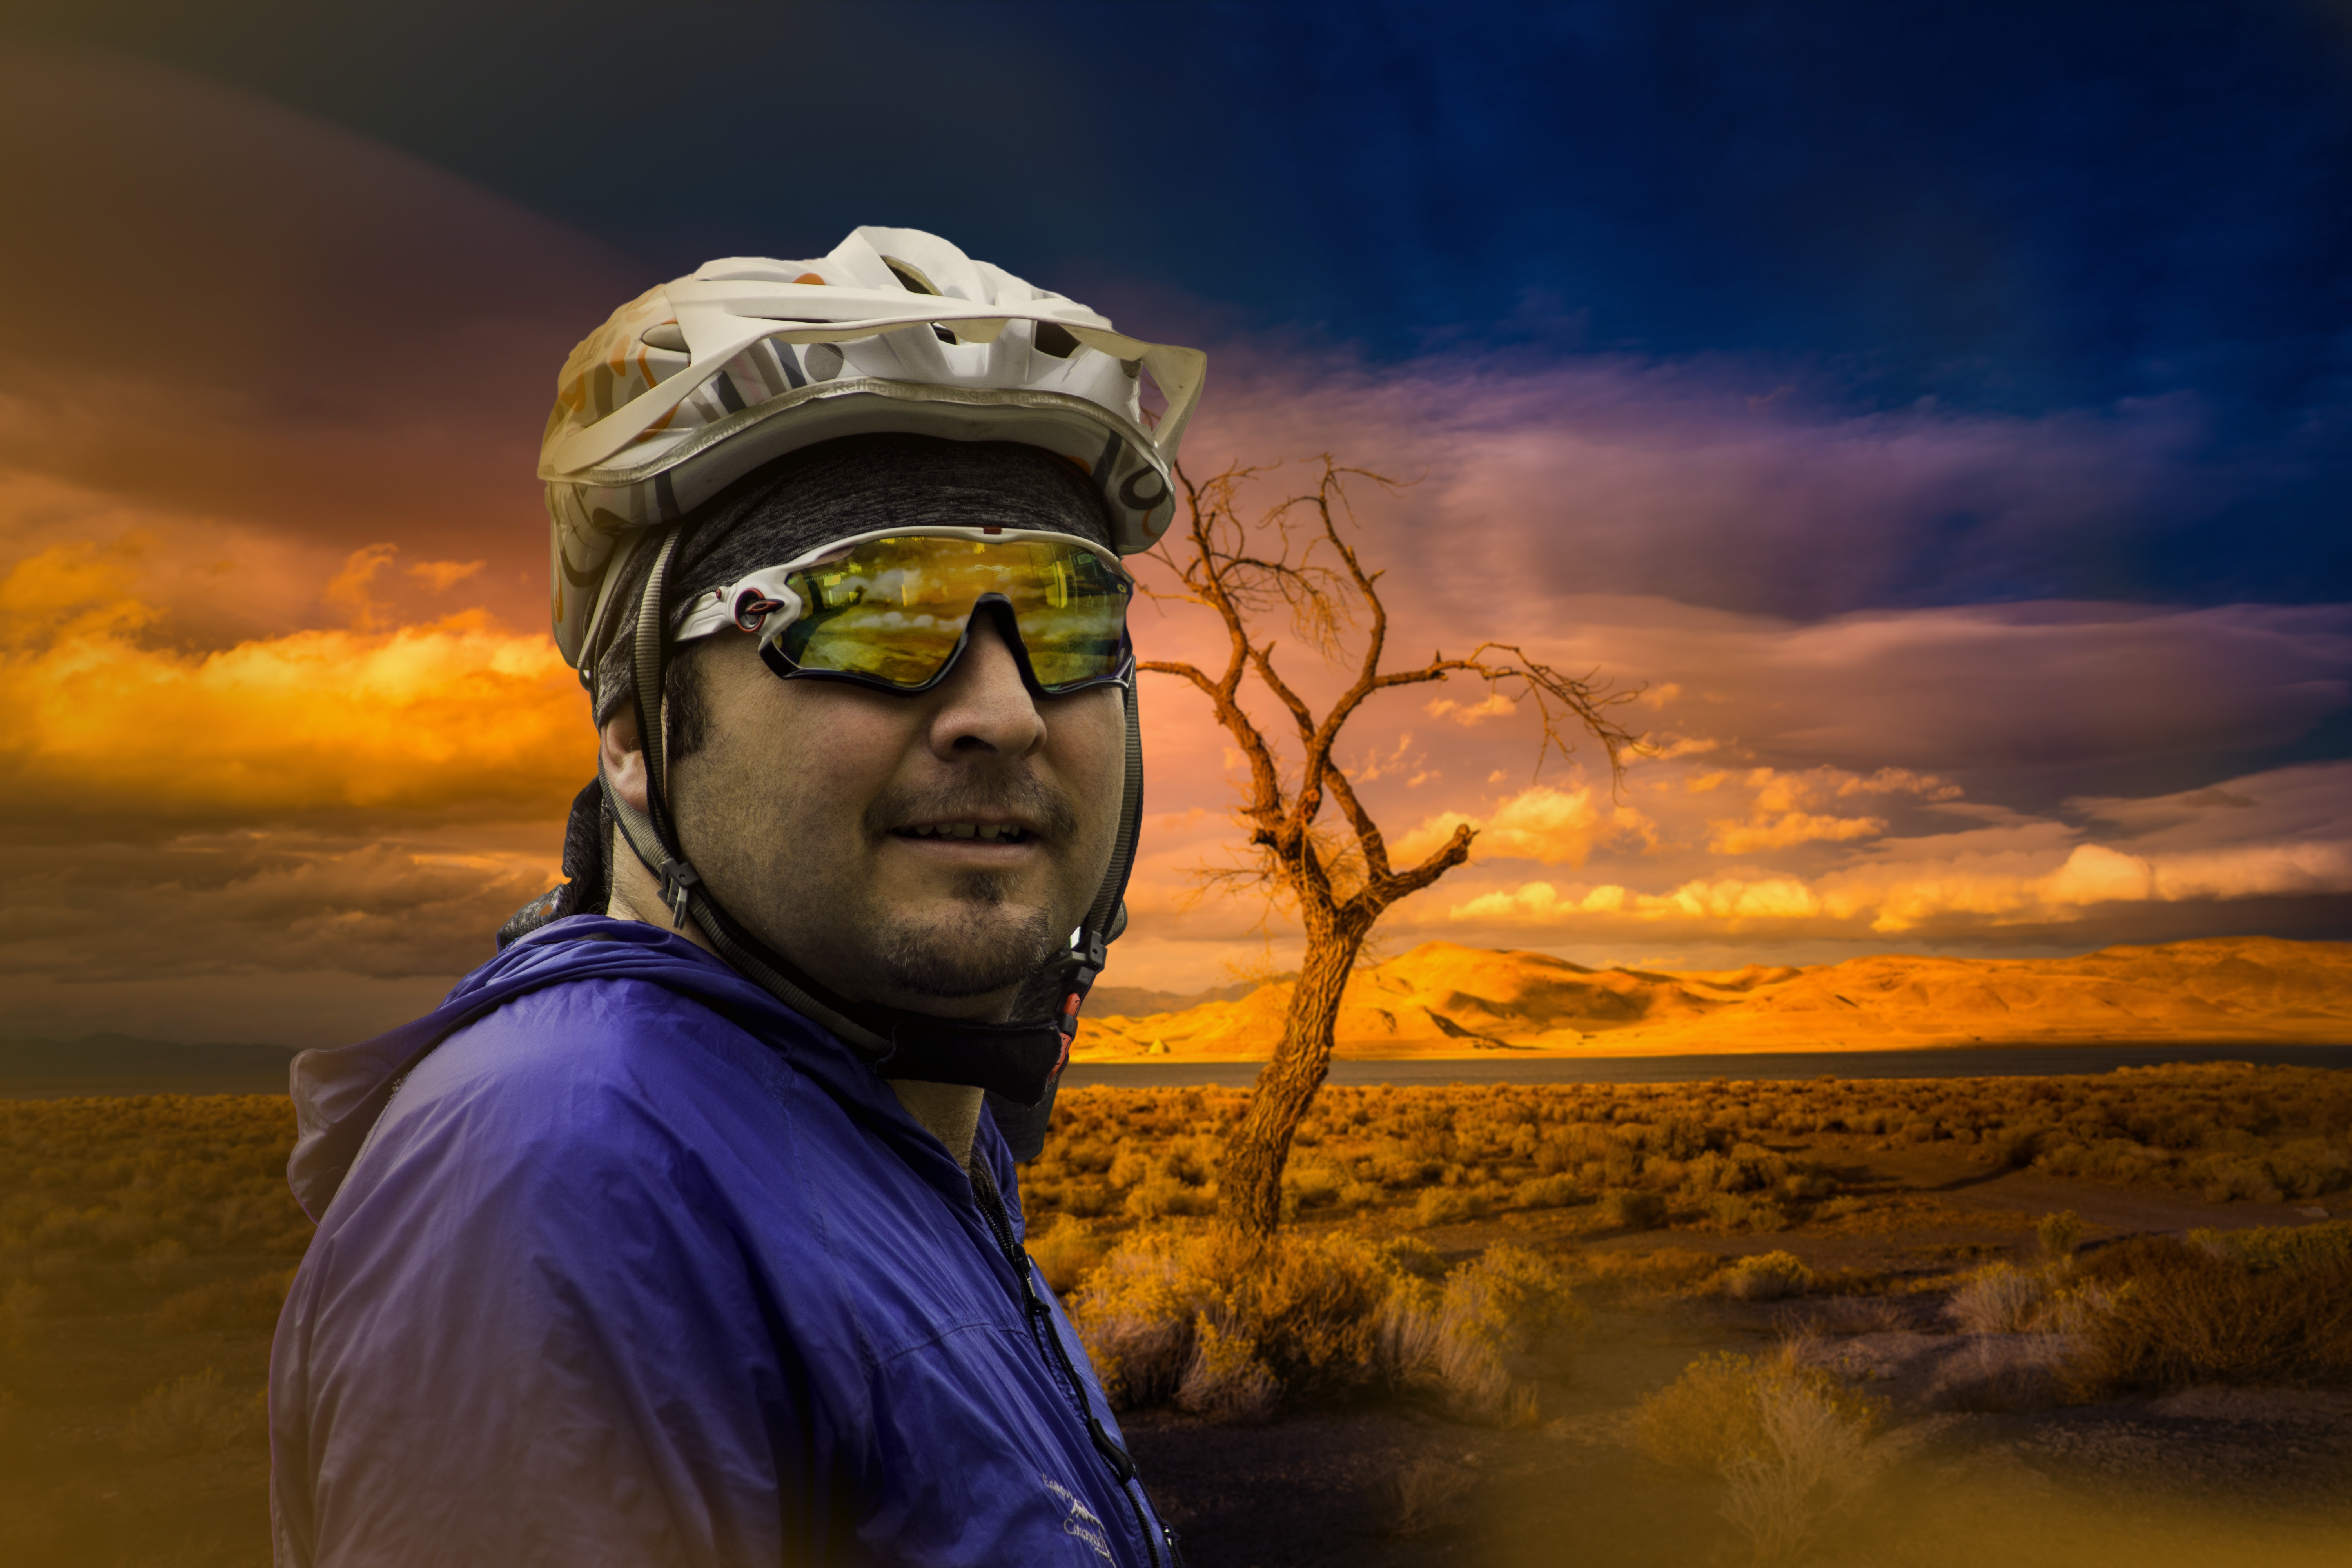
sun, sky, cloud, landscape, meteorological phenomenon, fun, sunglasses, vacation, horizon, glasses, adventure